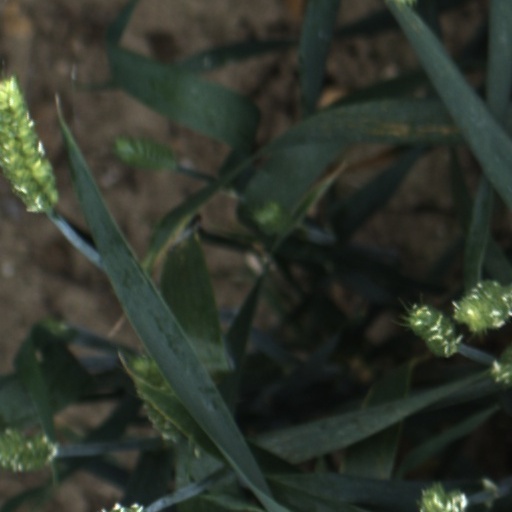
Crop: wheat